Barney Bubbles

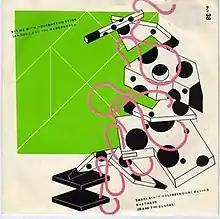
The original UK 45rpm single picture sleeve of Ian Dury and the Blockheads' "Hit Me with Your Rhythm Stick" designed by Barney Bubbles

Barney Bubbles directed several videos, including the Specials' "Ghost Town", Squeeze's "Is That Love" and "Tempted", Elvis Costello's "Clubland" and "New Lace Sleeves", and Fun Boy Three's "The Lunatics (Have Taken Over the Asylum)". Two promos for the punk act Johnny Moped, "Incendiary Device" and "Darling Let's Have Another Baby", were never commercially released to broadcasters.